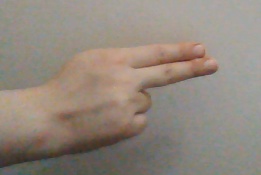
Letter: ain